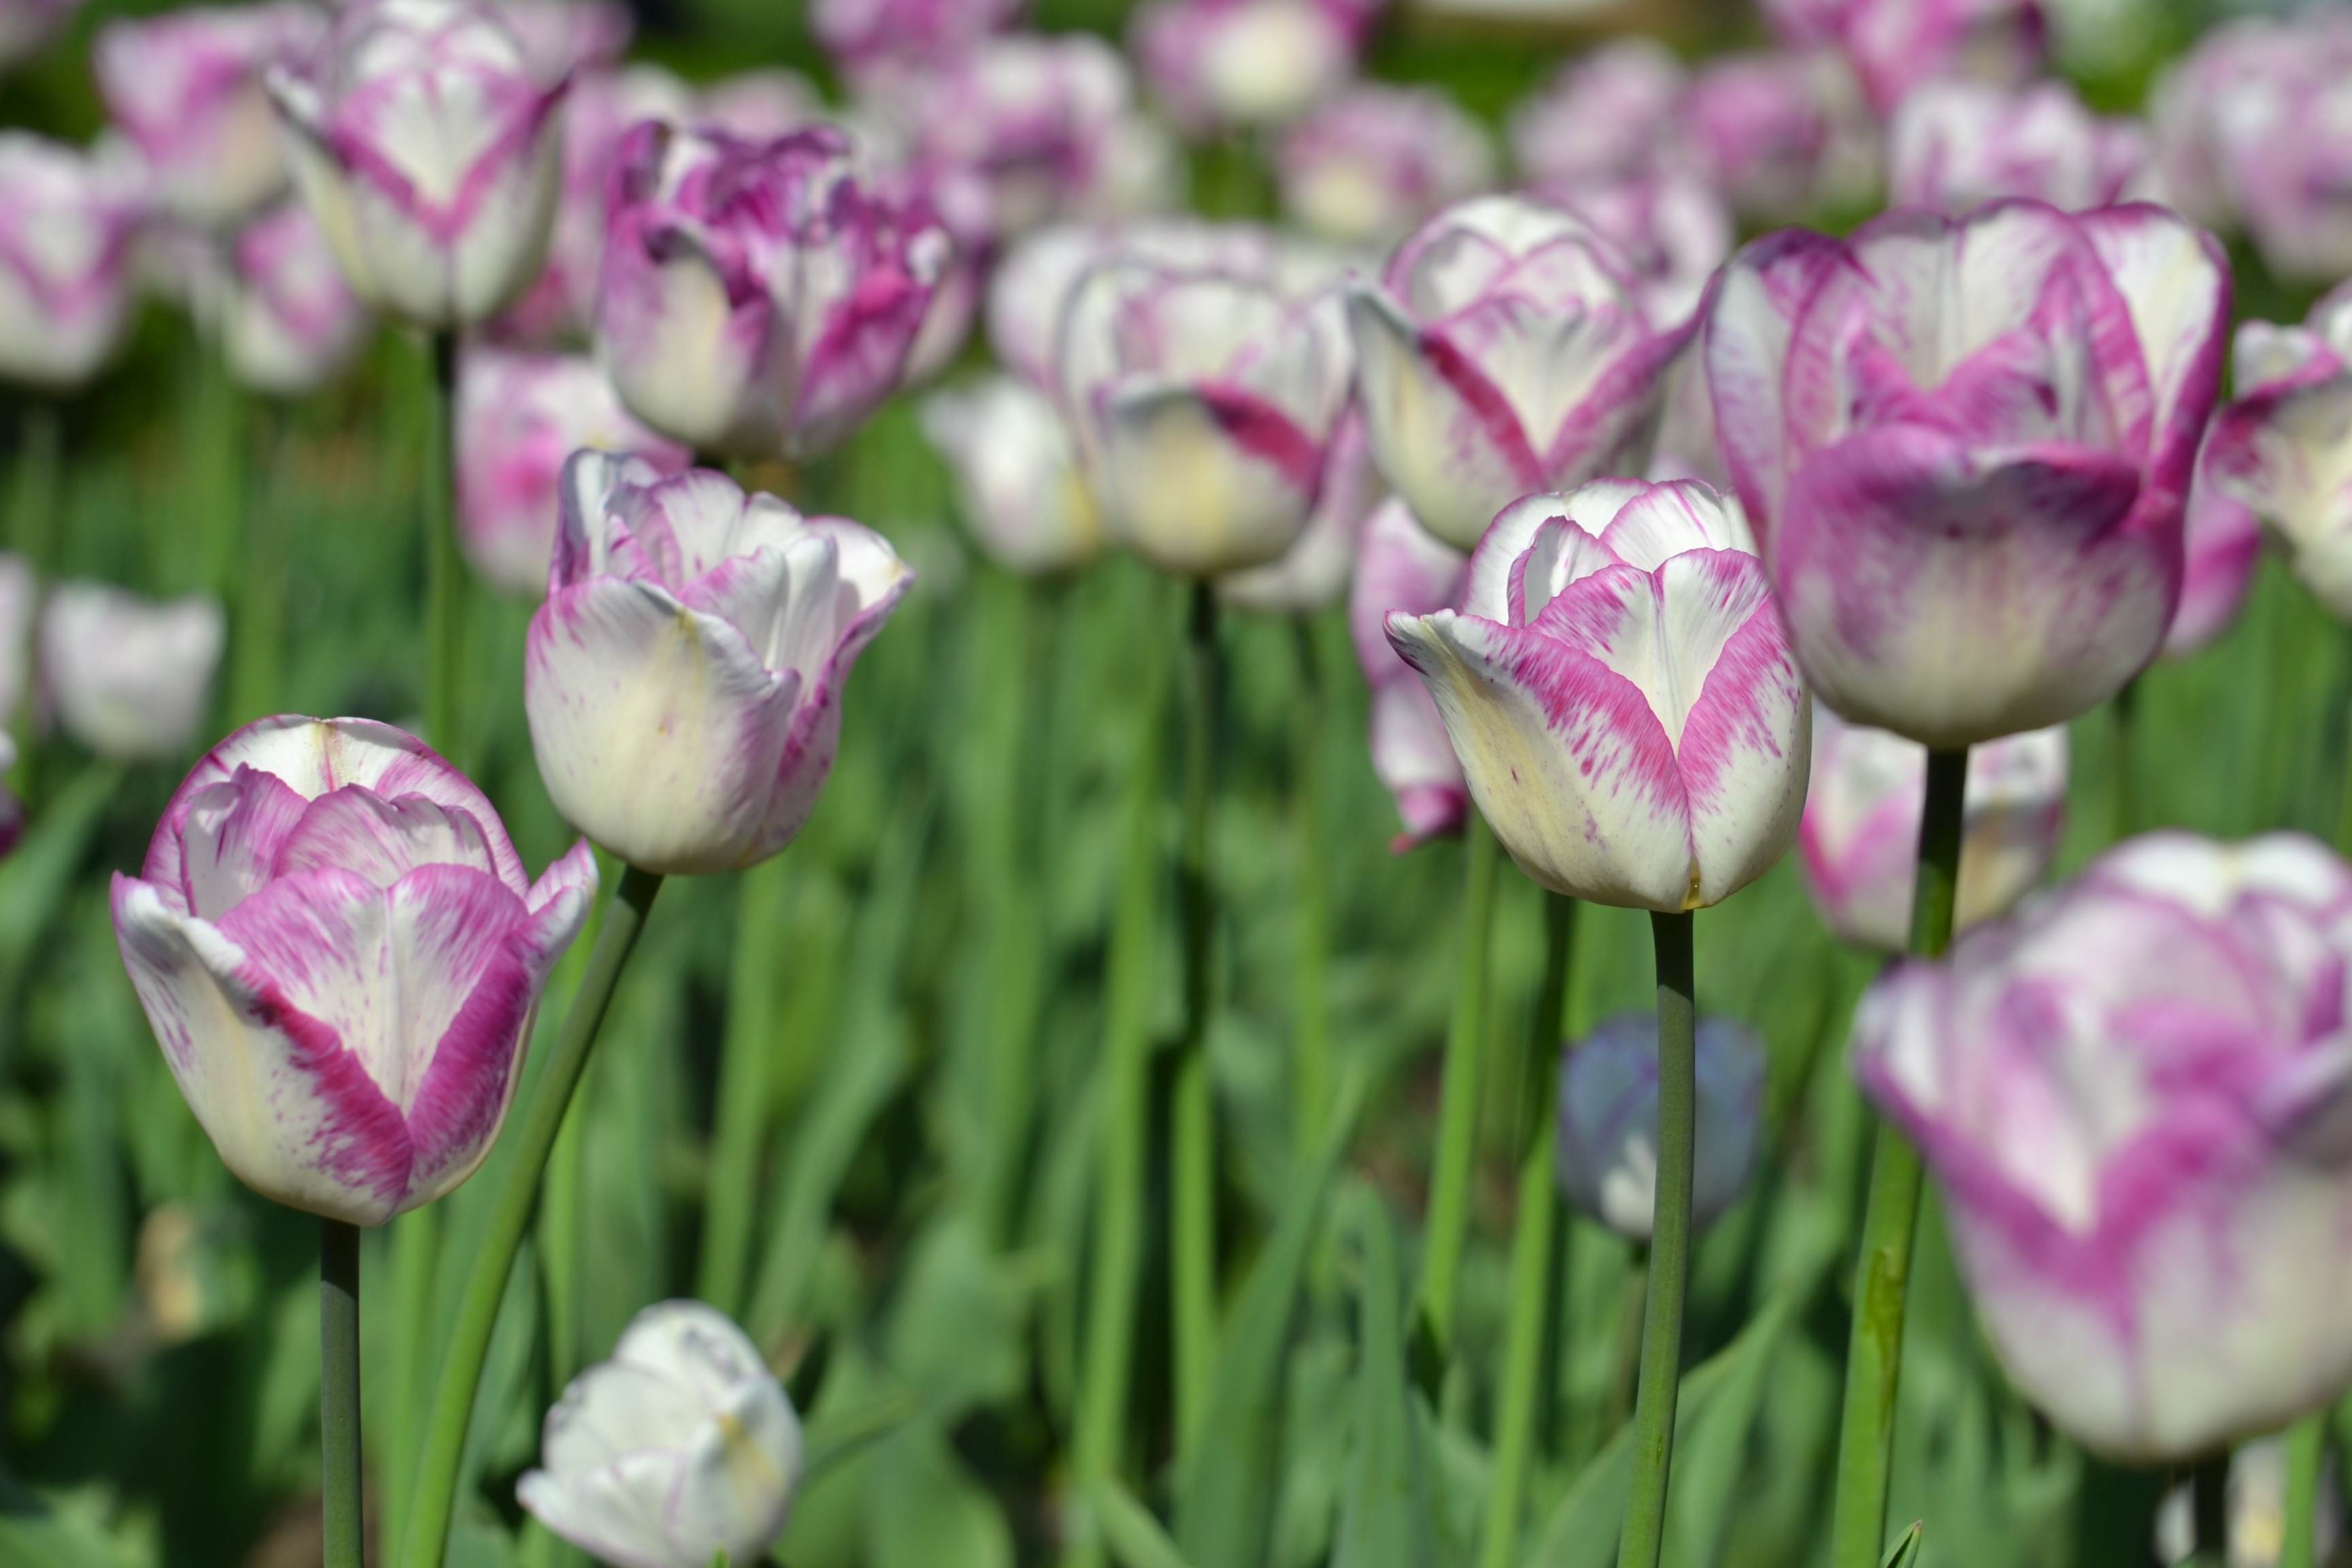
nature, plant, flower, petal, tulip, spring, botany, flora, flowers, tulips, flowering plant, lily family, pink tulip, plant stem, land plant, spring blossom